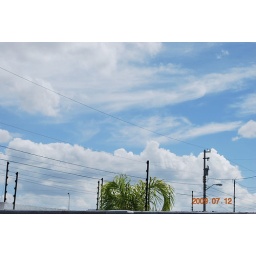
under the blue sky